NGC 3311

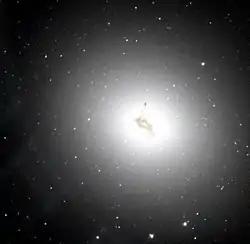
HST image of NGC 3311

NGC 3311 is a super-giant elliptical galaxy (a type-cD galaxy) located about 190 million light-years away in the constellation Hydra. The galaxy was discovered by astronomer John Herschel on March 30, 1835. NGC 3311 is the brightest member of the Hydra Cluster and forms a pair with NGC 3309 which along with NGC 3311, dominate the central region of the Hydra Cluster.